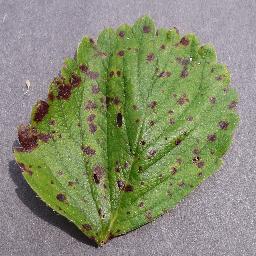
Label: Strawberry___Leaf_scorch